Adolphe Merkle Institute

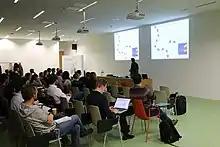
Conference talk at AMI

AMI's research revolves around soft nanomaterials, such as such as nanoparticles, colloids, polymers, nanostructures, and nanopores, and emphasizes bio-inspired materials design, stimuli-responsive materials, optical materials, energy materials, sensing, the detection of nanoparticles in complex media, and the investigation of the interactions of nanomaterials with biological systems.